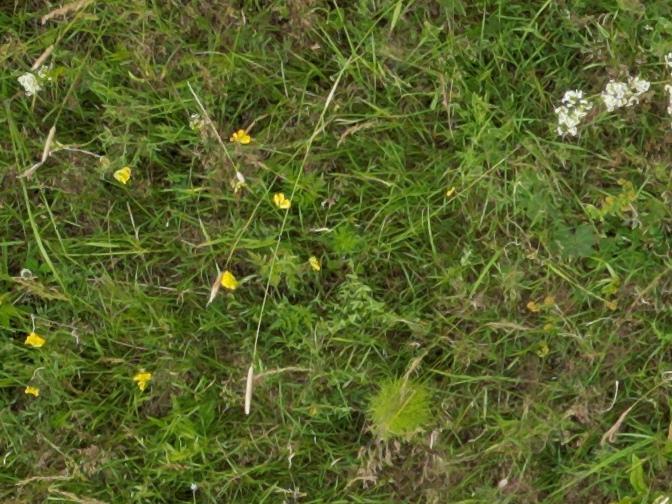
Flowers visible: yarrow flowers, yarrow flowers, yarrow flowers, yarrow flowers, yarrow flowers,  daisy flowers